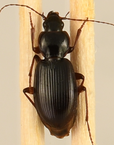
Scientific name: Synuchus impunctatus
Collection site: Harvard Forest & Quabbin Watershed NEON (HARV), plot HARV_005